Sutherland Astronomical Society

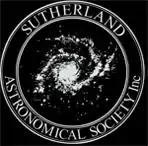

Sutherland Astronomical Society Incorporated (SASI) (previously known as the James Cook Astronomers Club) is an amateur astronomical society based in the Sutherland Shire, in the southern suburbs of Sydney, Australia. It operates the Green Point Observatory, it is one of the two founding organizations of the National Australian Convention of Amateur Astronomers, and its members have discovered two comets and two novae.